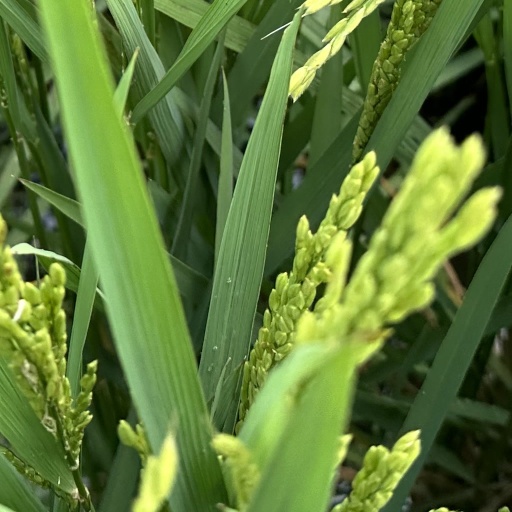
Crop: rice